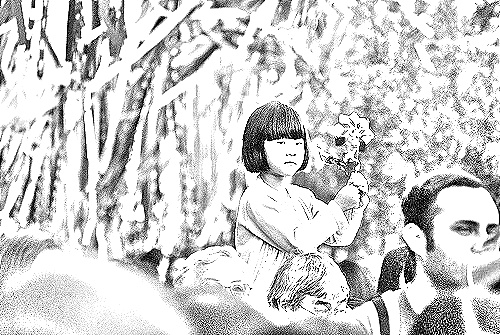
Portrait style: Sketch Portrait